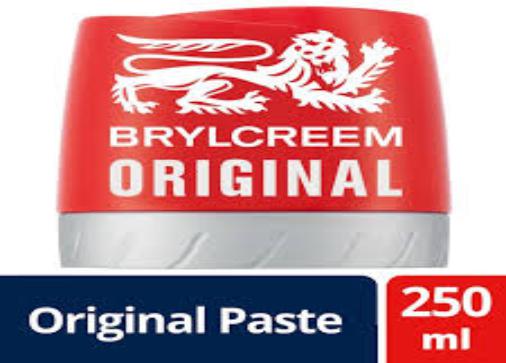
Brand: Brylcreem
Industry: Necessities